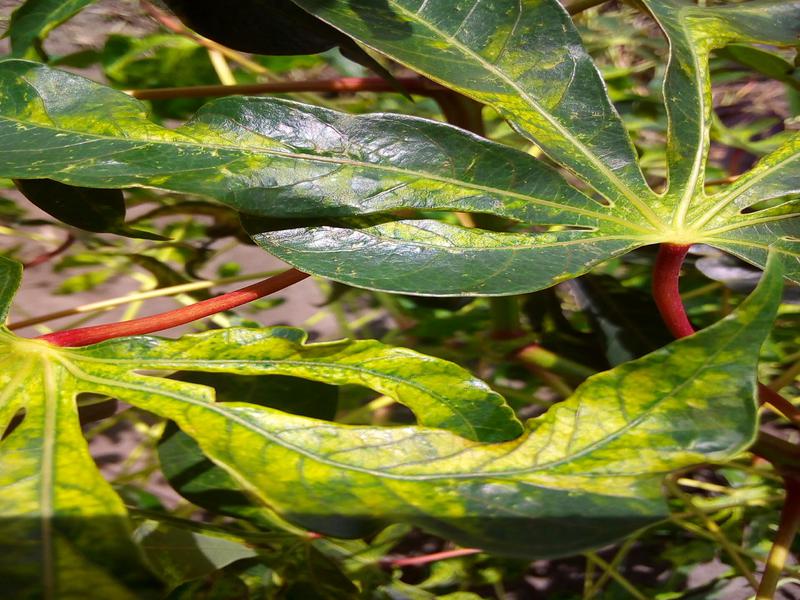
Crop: cassava
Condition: mosaic_disease